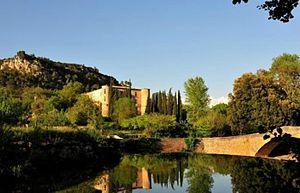
Le Caramy à Vins sur Caramy
Le Brignolais, le Centre Var et le Haut Var sont trois micro-pays français situés au centre et au nord du département du Var constituant une région naturelle de France.
Vins-sur-Caramy est une commune française située dans le département du Var en région Provence-Alpes-Côte d'Azur.
Le château de Vins est situé sur la commune de Vins-sur-Caramy, dans le département du Var, en région Provence-Alpes-Côte d'Azur, à 8 km de Brignoles et à un kilomètre au nord-est du village, à une altitude de 340 m.
Le Caramy est une rivière du Var, qui prend sa source à 470 mètres d'altitude sur l'ubac du Mourré d'Agnis au sud de Mazaugues, et se jette dans l'Argens à Carcès.